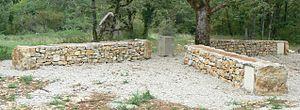
Pierre des Trois Régions située sur le site de la Pierre des Trois Êvêques
Gignac est une commune française située dans le département du Lot en région Occitanie.